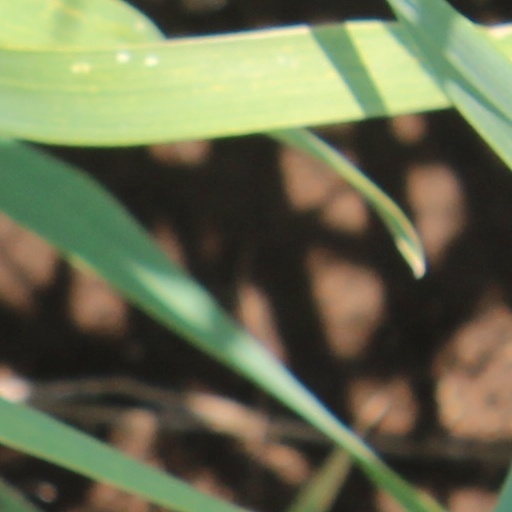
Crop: wheat